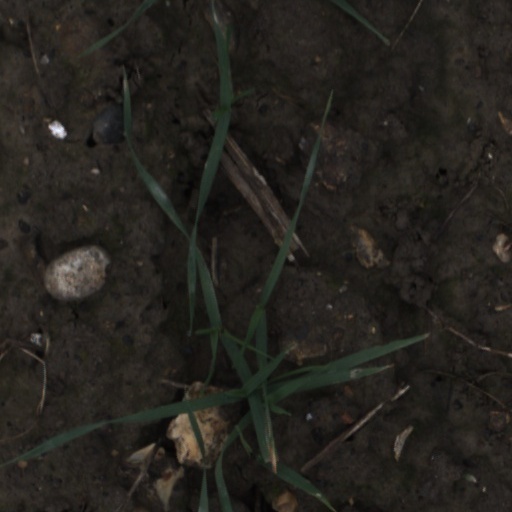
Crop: wheat